Piggins

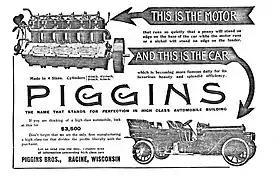

The Piggins was a brass era American luxury automobile manufactured in 1908 and 1909 in Racine, Wisconsin by the Piggins Brothers.